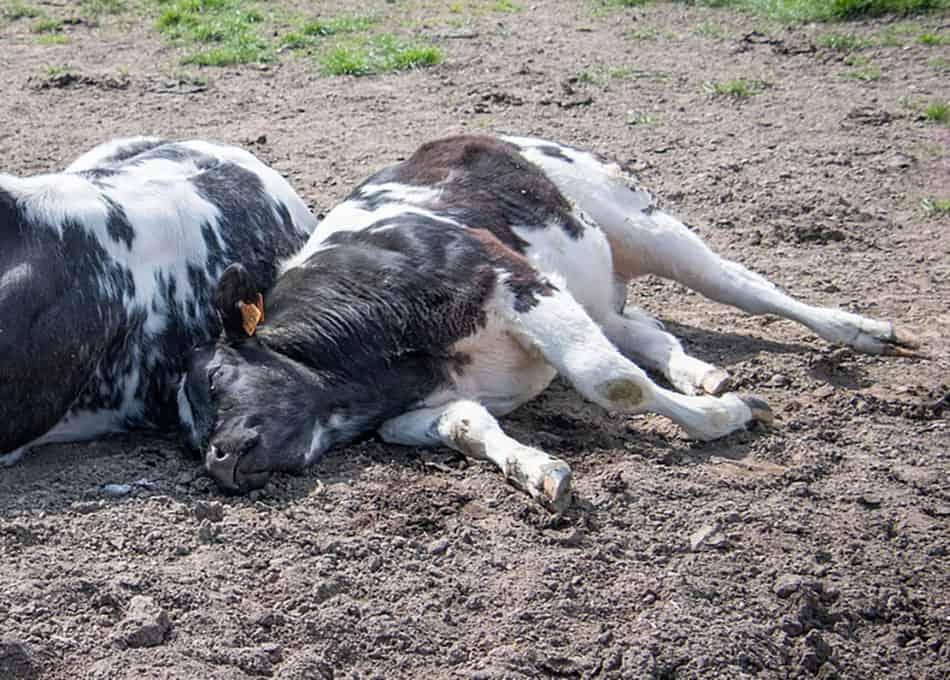
Hawa ni ng'ombe wawili wachanga wenye rangi nyeusi na nyeupe. Wamelala kimya kimya kwenye udongo. Mmoja wao ambaye anaonekana kuwa mdogo zaidi amejilaza kwa upande wake uku mwingine akionekana kulala karibu naye. Wote wawili wanaonekana wametulia kabisa hasa wakipumzika chini ya jua.